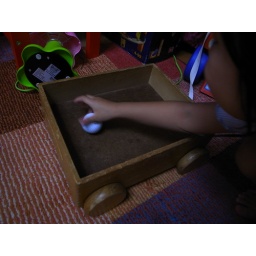
Golf ball in a box